Jeanne Joulain

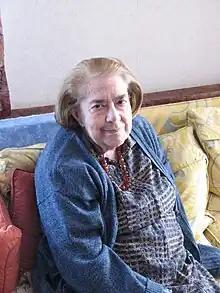

Jeanne Angèle Desirée Yvonne Joulain (22 July 1920 – 1 February 2010) was a French organist, concertist and music educator.